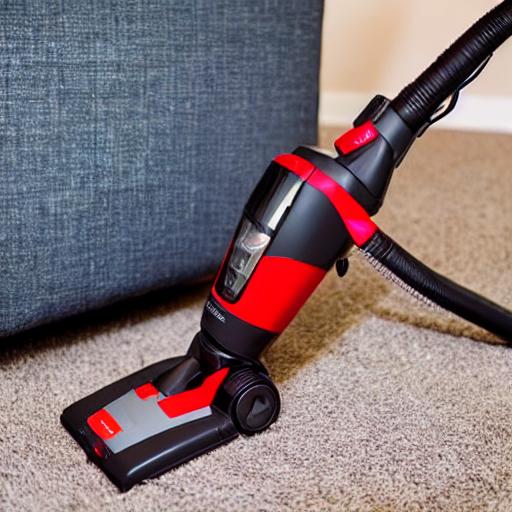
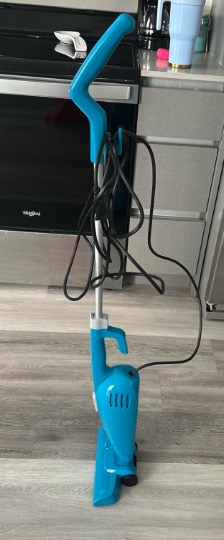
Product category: items_vacuum
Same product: no